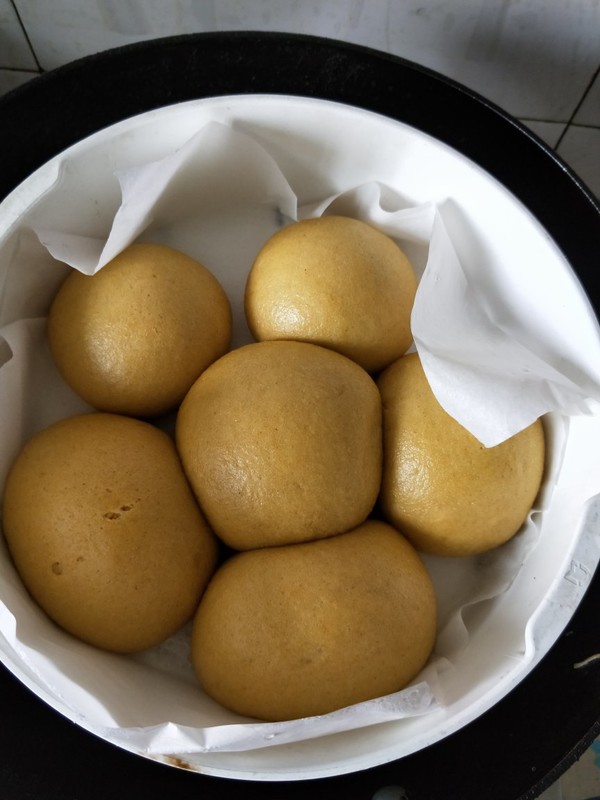
Label: trash